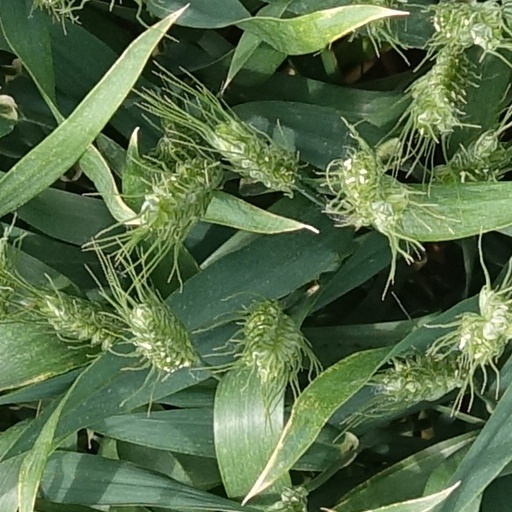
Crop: wheat